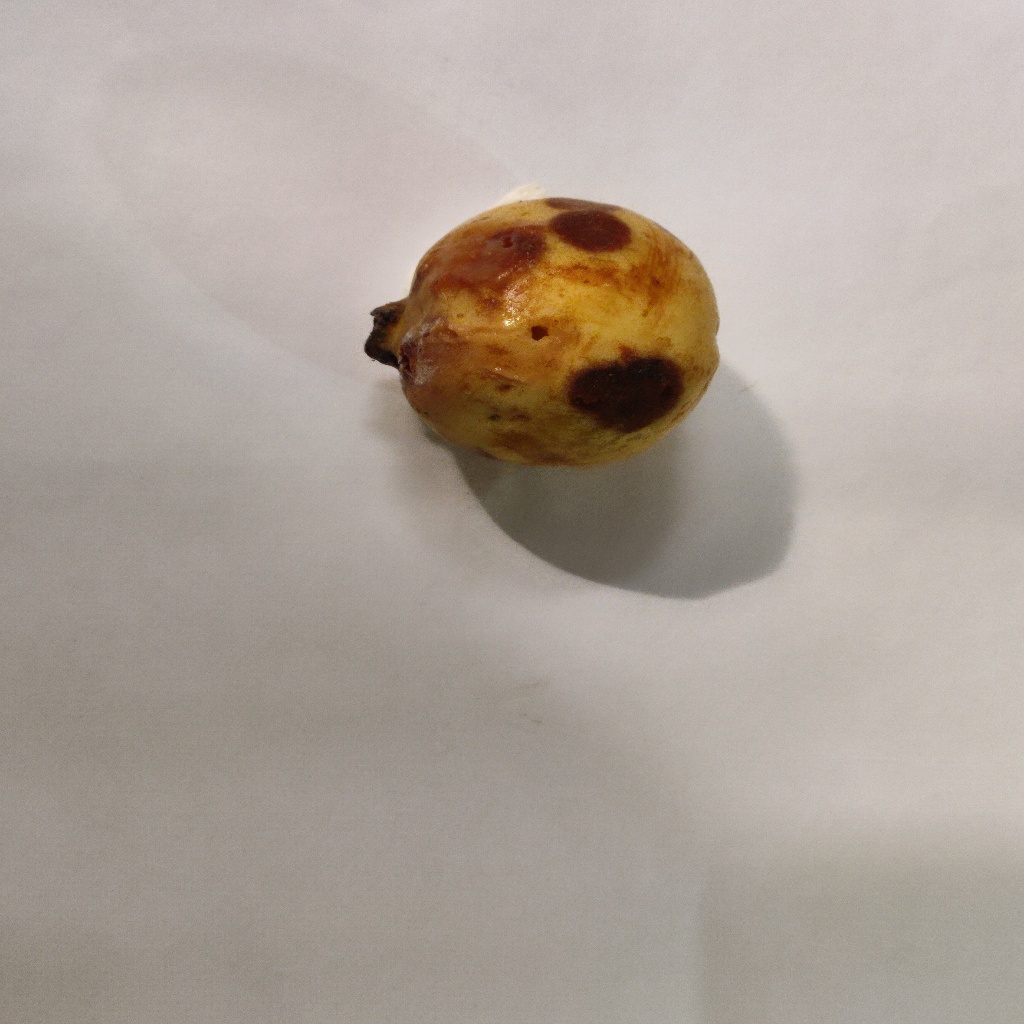
Crop: guava
Quality class: Defect